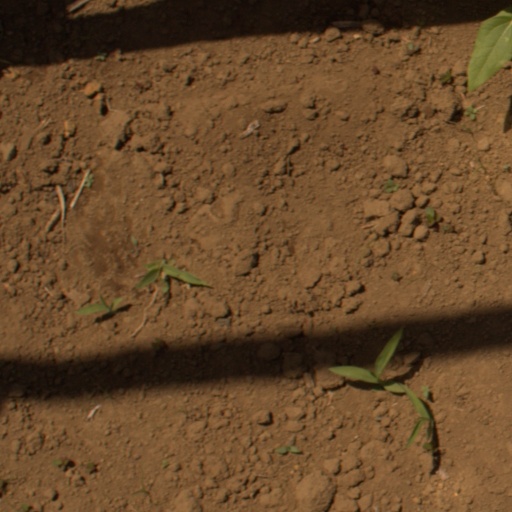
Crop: Jerusalem artichoke